History of personal computers

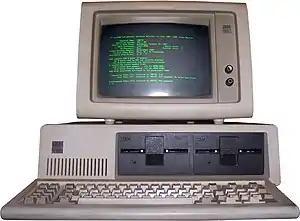

Realizing that the monochrome PET could not easily compete with color machines like the Apple II and Atari 8-bit computers, Commodore introduced the color VIC-20 in 1980 to address the home market. The machine offered only 5 KB of memory, which was small even for the time, however the use of more expensive SRAM reduced the complexity of the design versus cheaper DRAM which was more difficult to use. The distribution of games on ROM cartridge helped offset the small memory and RAM expansion cartridges were also released. The machine was sold at a cost competitive price and achieved strong sales, becoming the first personal computer to sell 1 million units and ultimately selling at least 2.5 million.